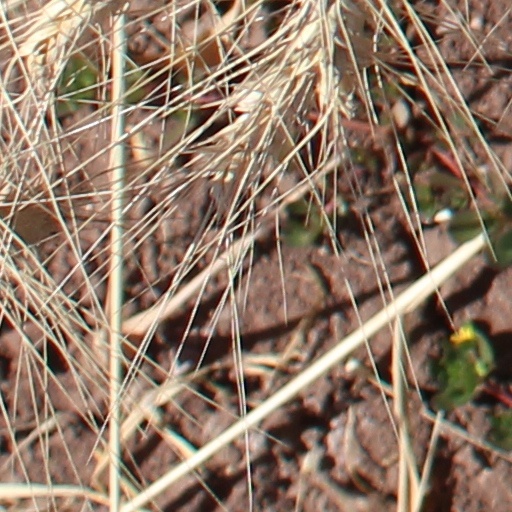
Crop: wheat